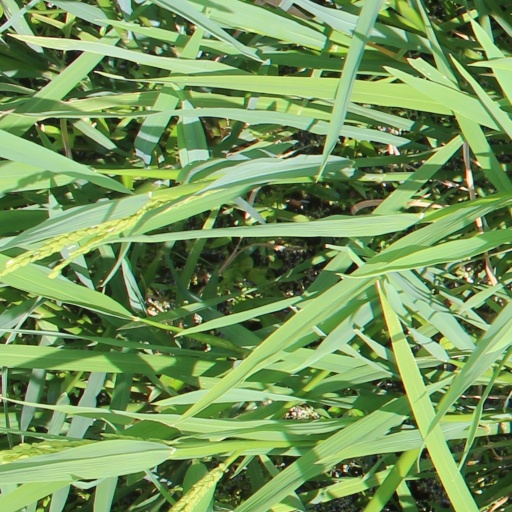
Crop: rice